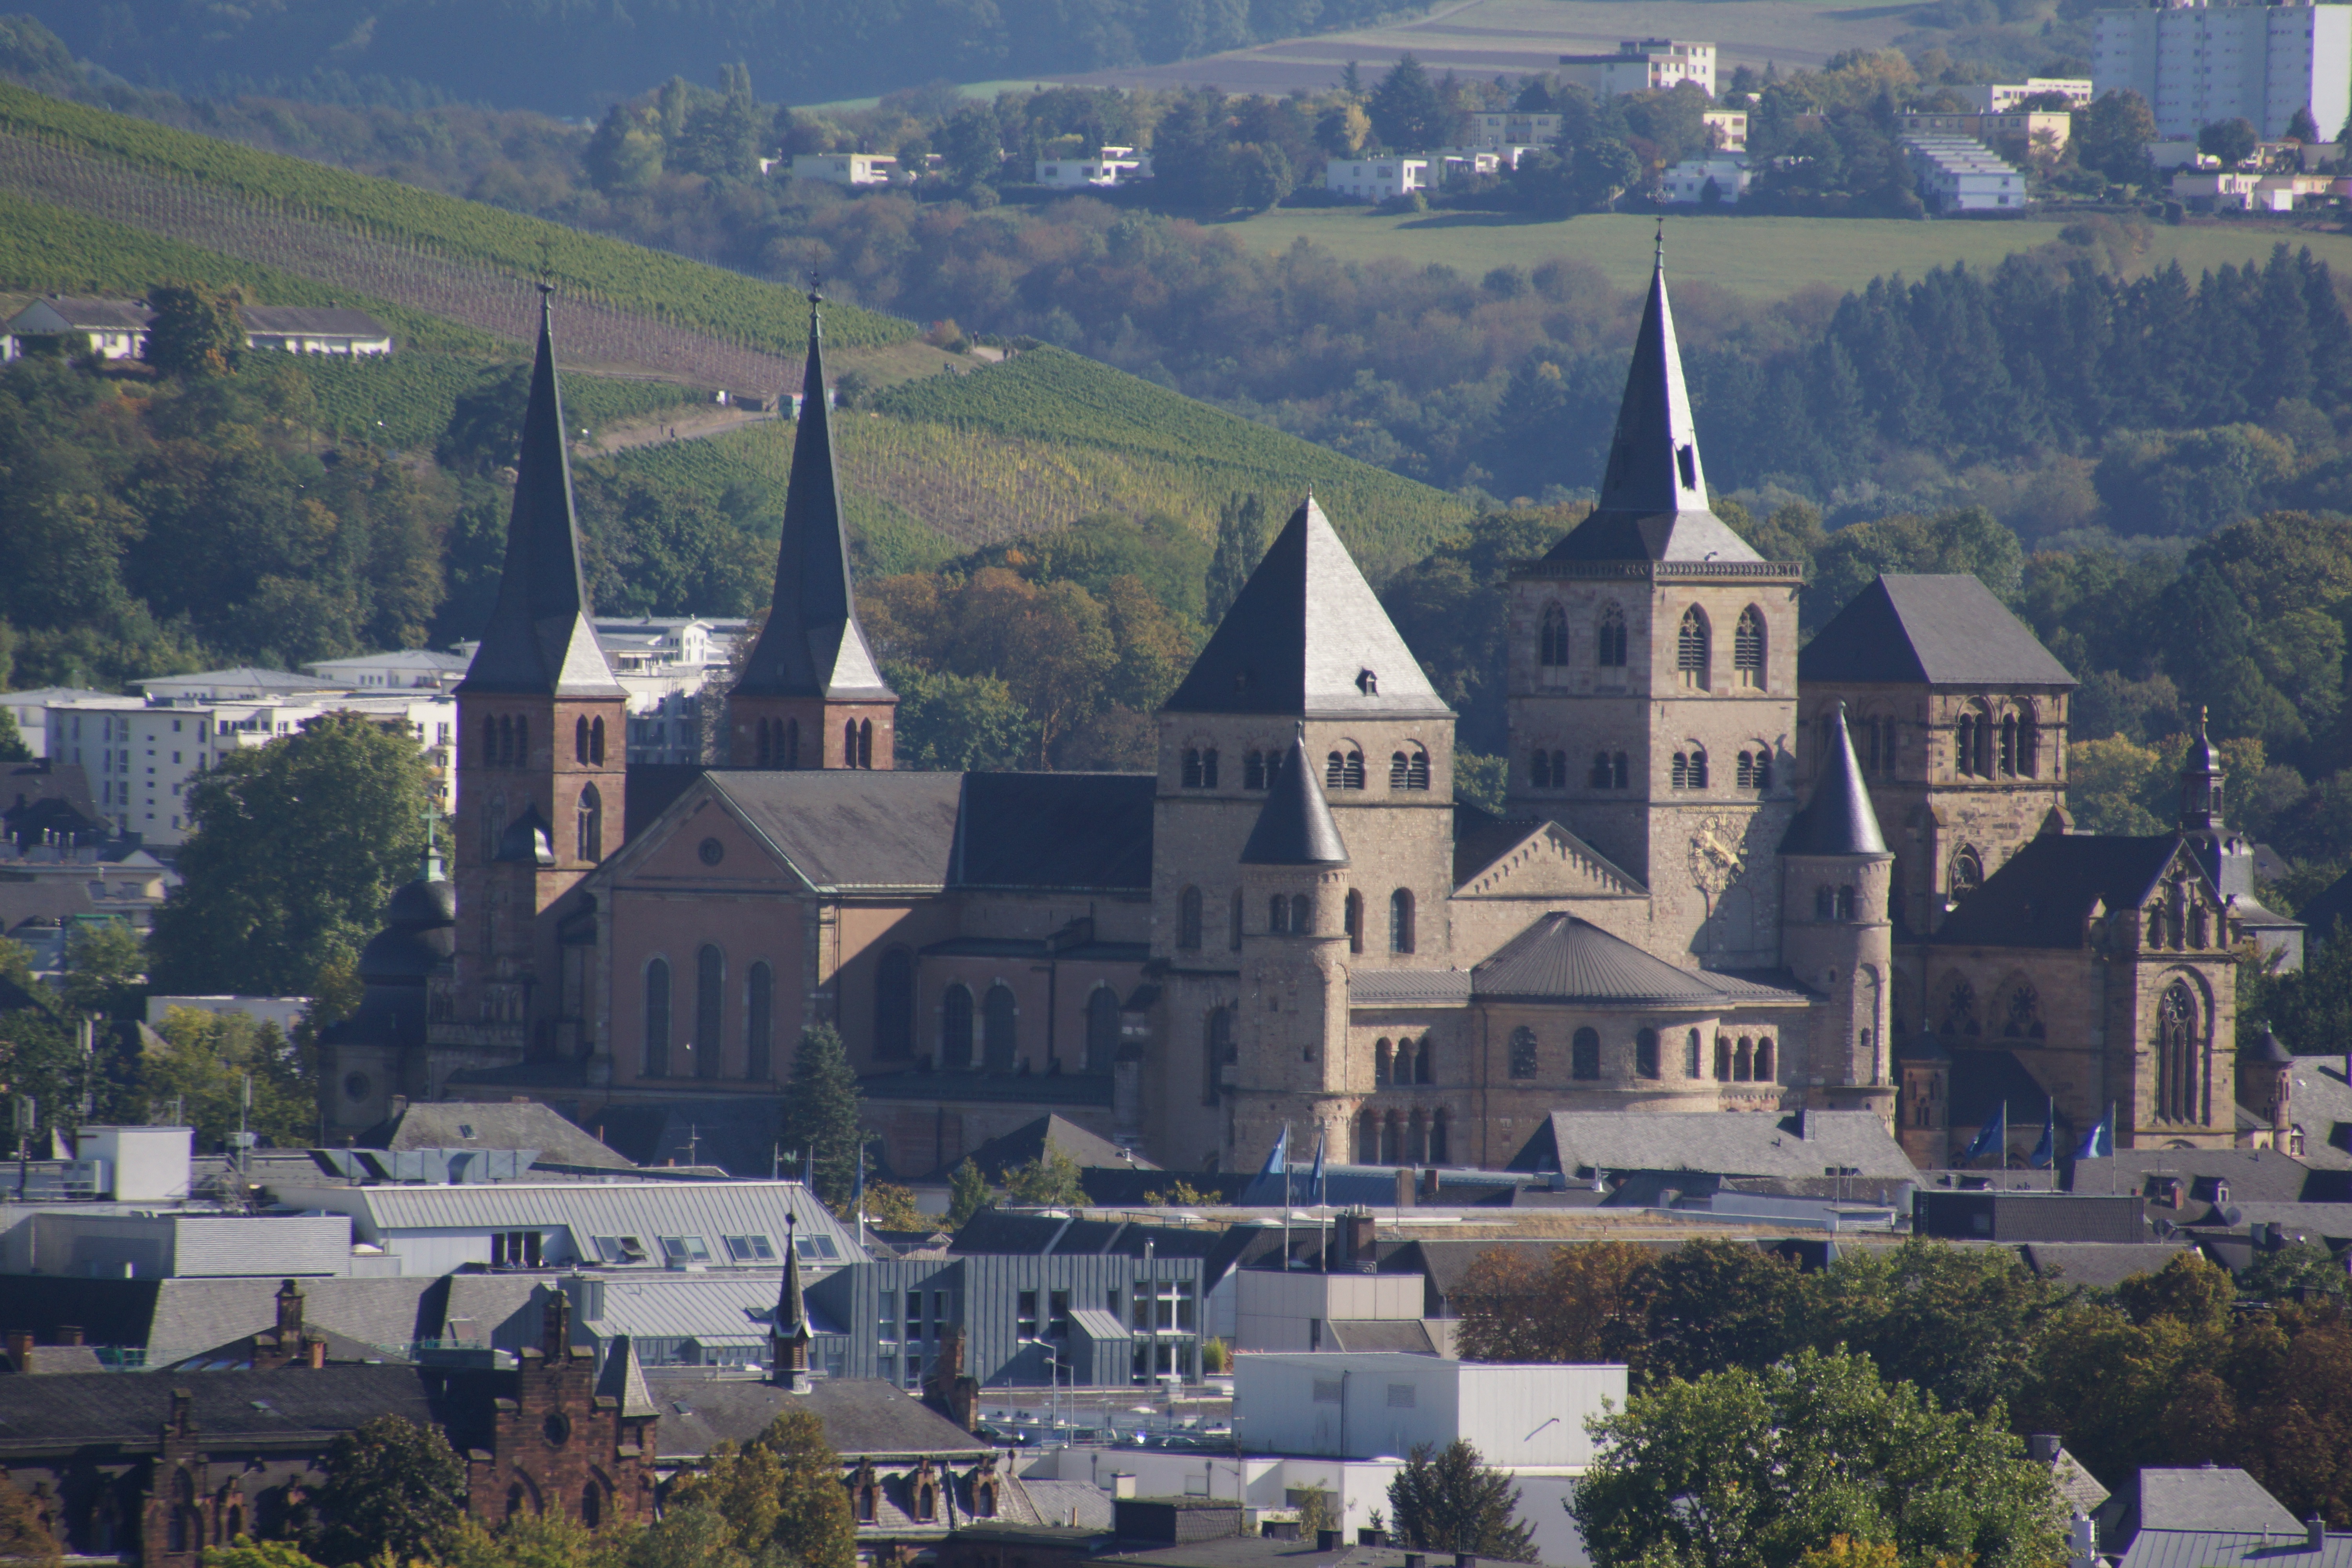
town, building, chateau, city, mountain range, cityscape, village, castle, landmark, church, cathedral, tourism, place of worship, old town, monastery, churches, dom, vineyards, trier, tours, aerial photography, human settlement